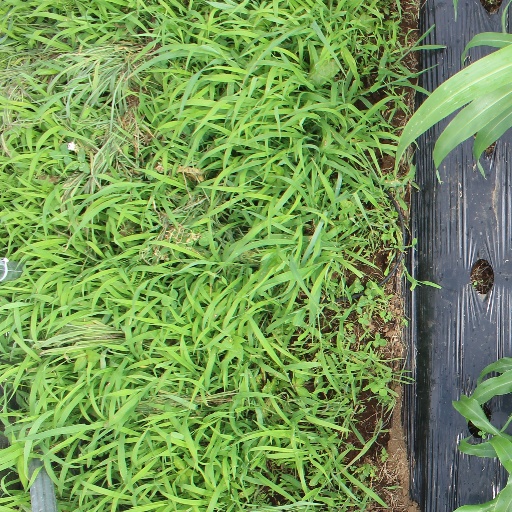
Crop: sorghum